Occupation of Iraq (2003–2011)

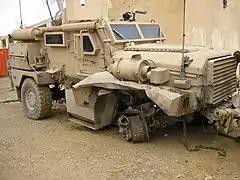
Cougar hit by mine explosion, all crew survived, vehicle drove back to base on 3 wheels

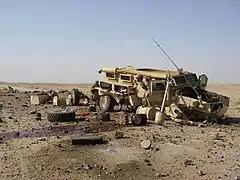
Cougar hit by 300–500 lb IED attack, all crew survived

In the spring, the United States and the Coalition Provisional Authority decided to confront the rebels with a pair of assaults: one on Fallujah, the center of the "Mohammed's Army of Al-Ansar", and another on Najaf, home of an important mosque, which had become the focal point for the Mahdi Army and its activities. In Fallujah four private security contractors, working for Blackwater USA, were ambushed and killed, and their corpses desecrated. In retaliation a US offensive was begun, but it was soon halted because of the protests by the Iraqi Governing Council and negative media coverage.